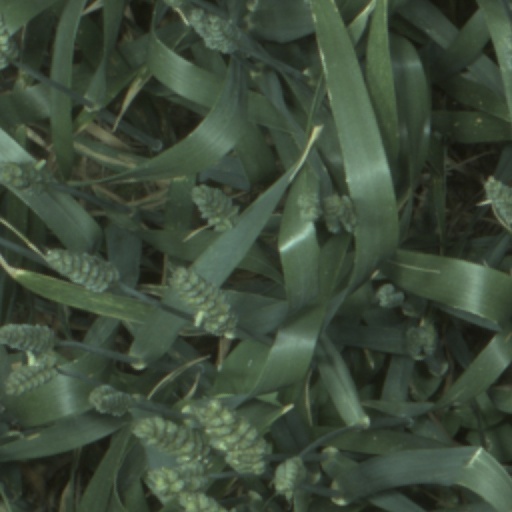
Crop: wheat